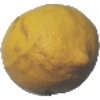
Label: Lemon 1